Curaçao

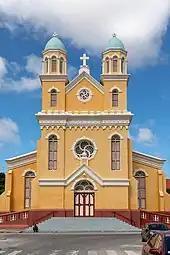
Santa Famia church, Willemstad

Defence of the island is the responsibility of the Netherlands. The Netherlands Armed Forces deploy both ground and naval units in the Caribbean with some of these forces based on Curaçao. These forces include: